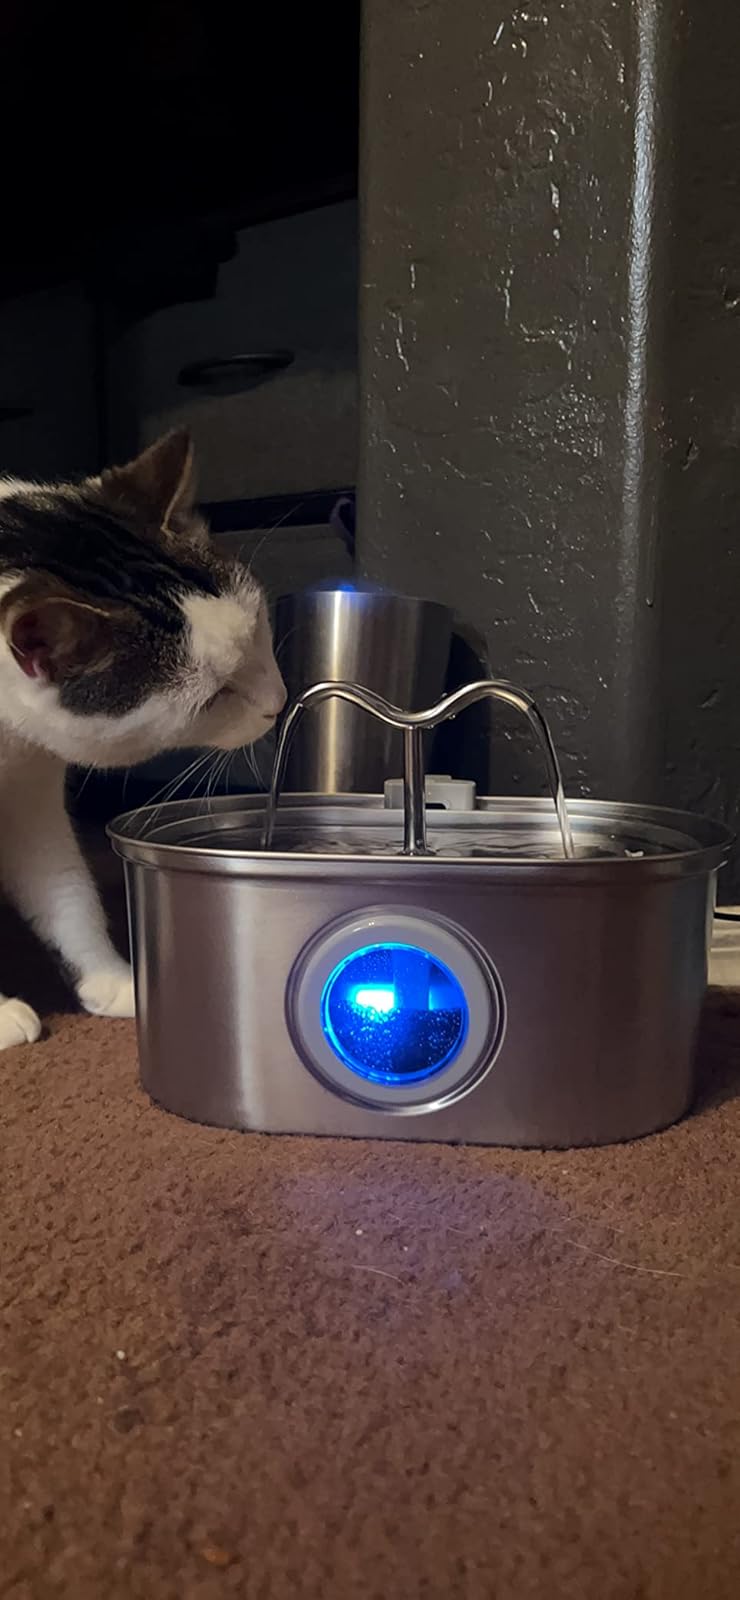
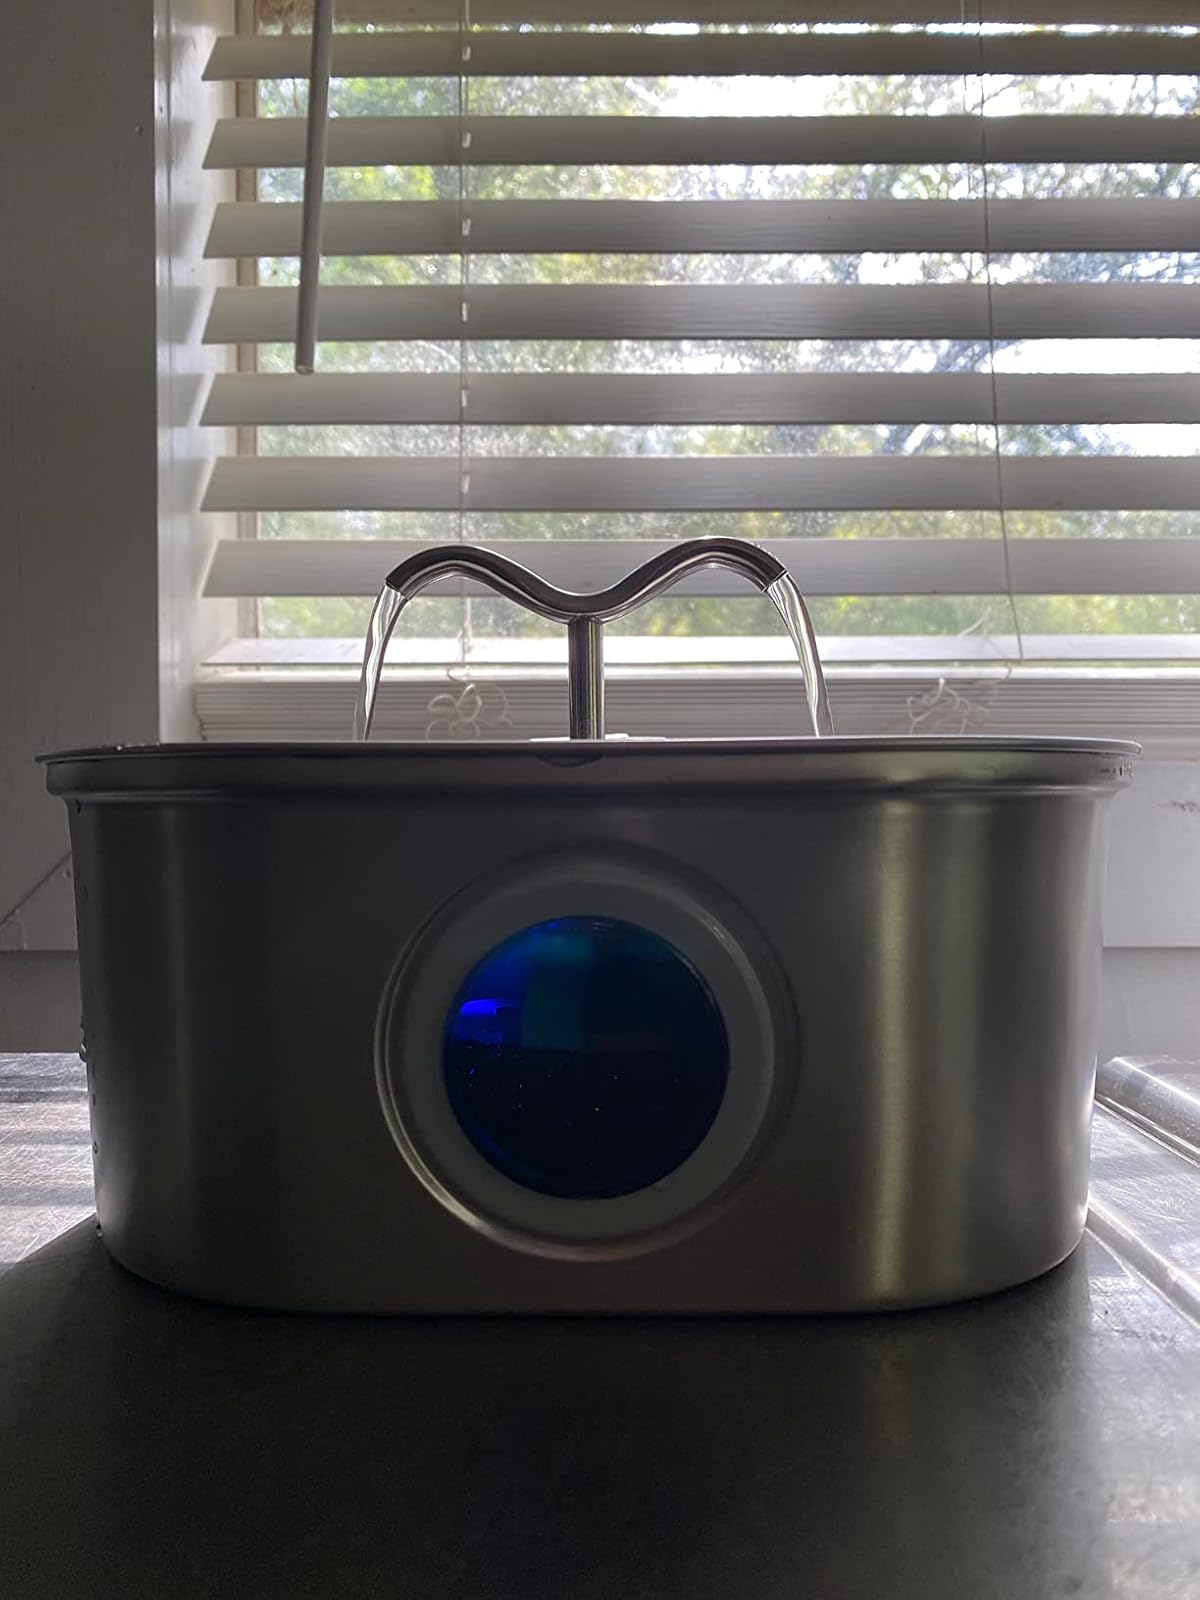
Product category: items_bowl
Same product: yes